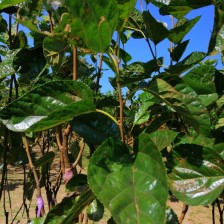
Variety: BlackOodTurkey